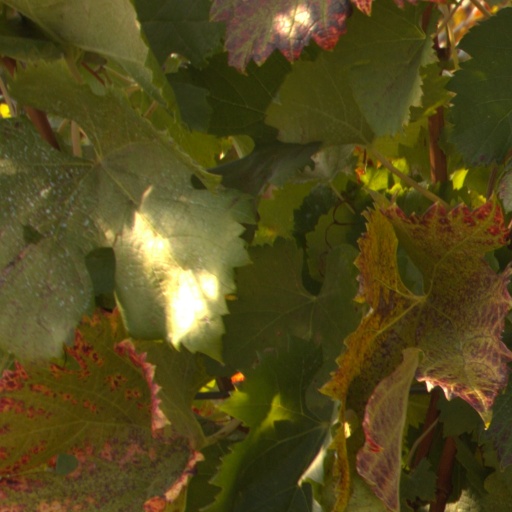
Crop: grape